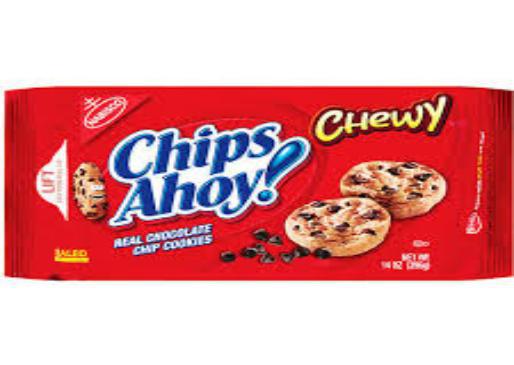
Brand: Chips Ahoy!
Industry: Food